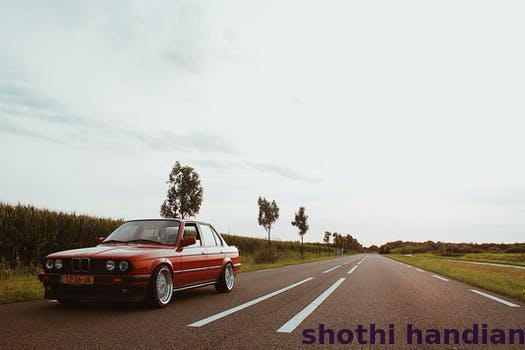
Label: Watermark